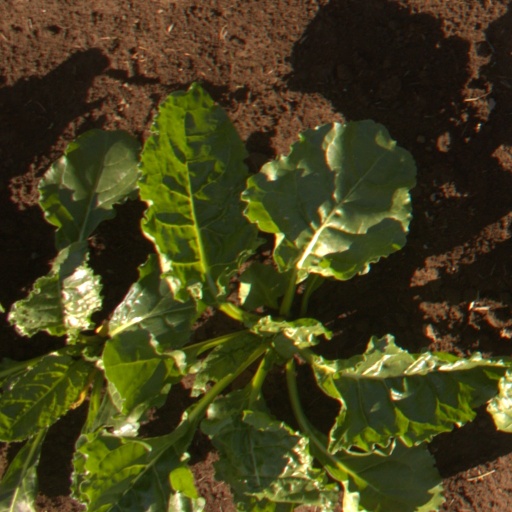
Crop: sugar beet